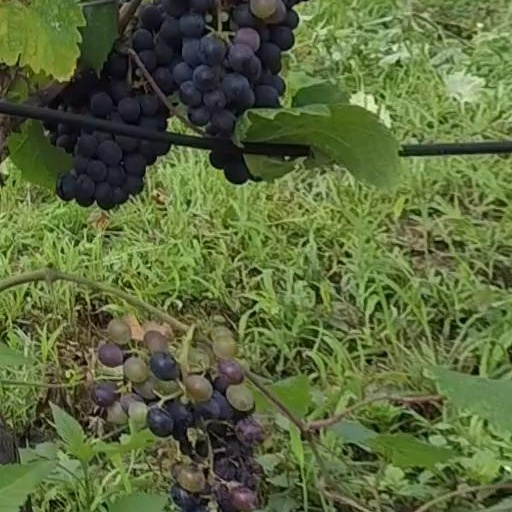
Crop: grape